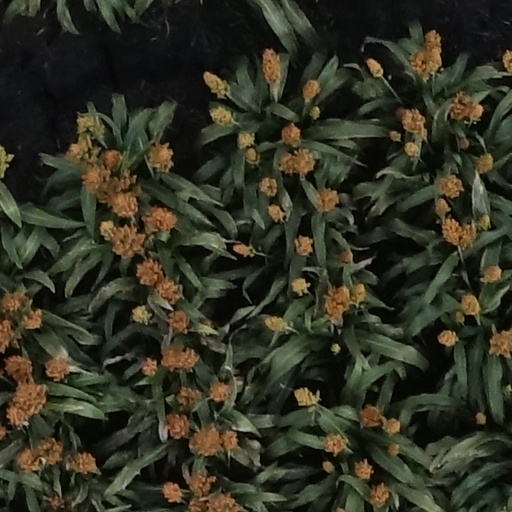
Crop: sorghum